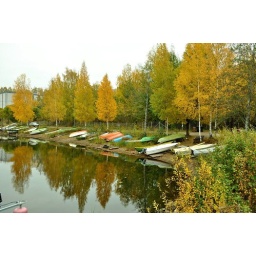
A beach with small boats in Lappeenranta